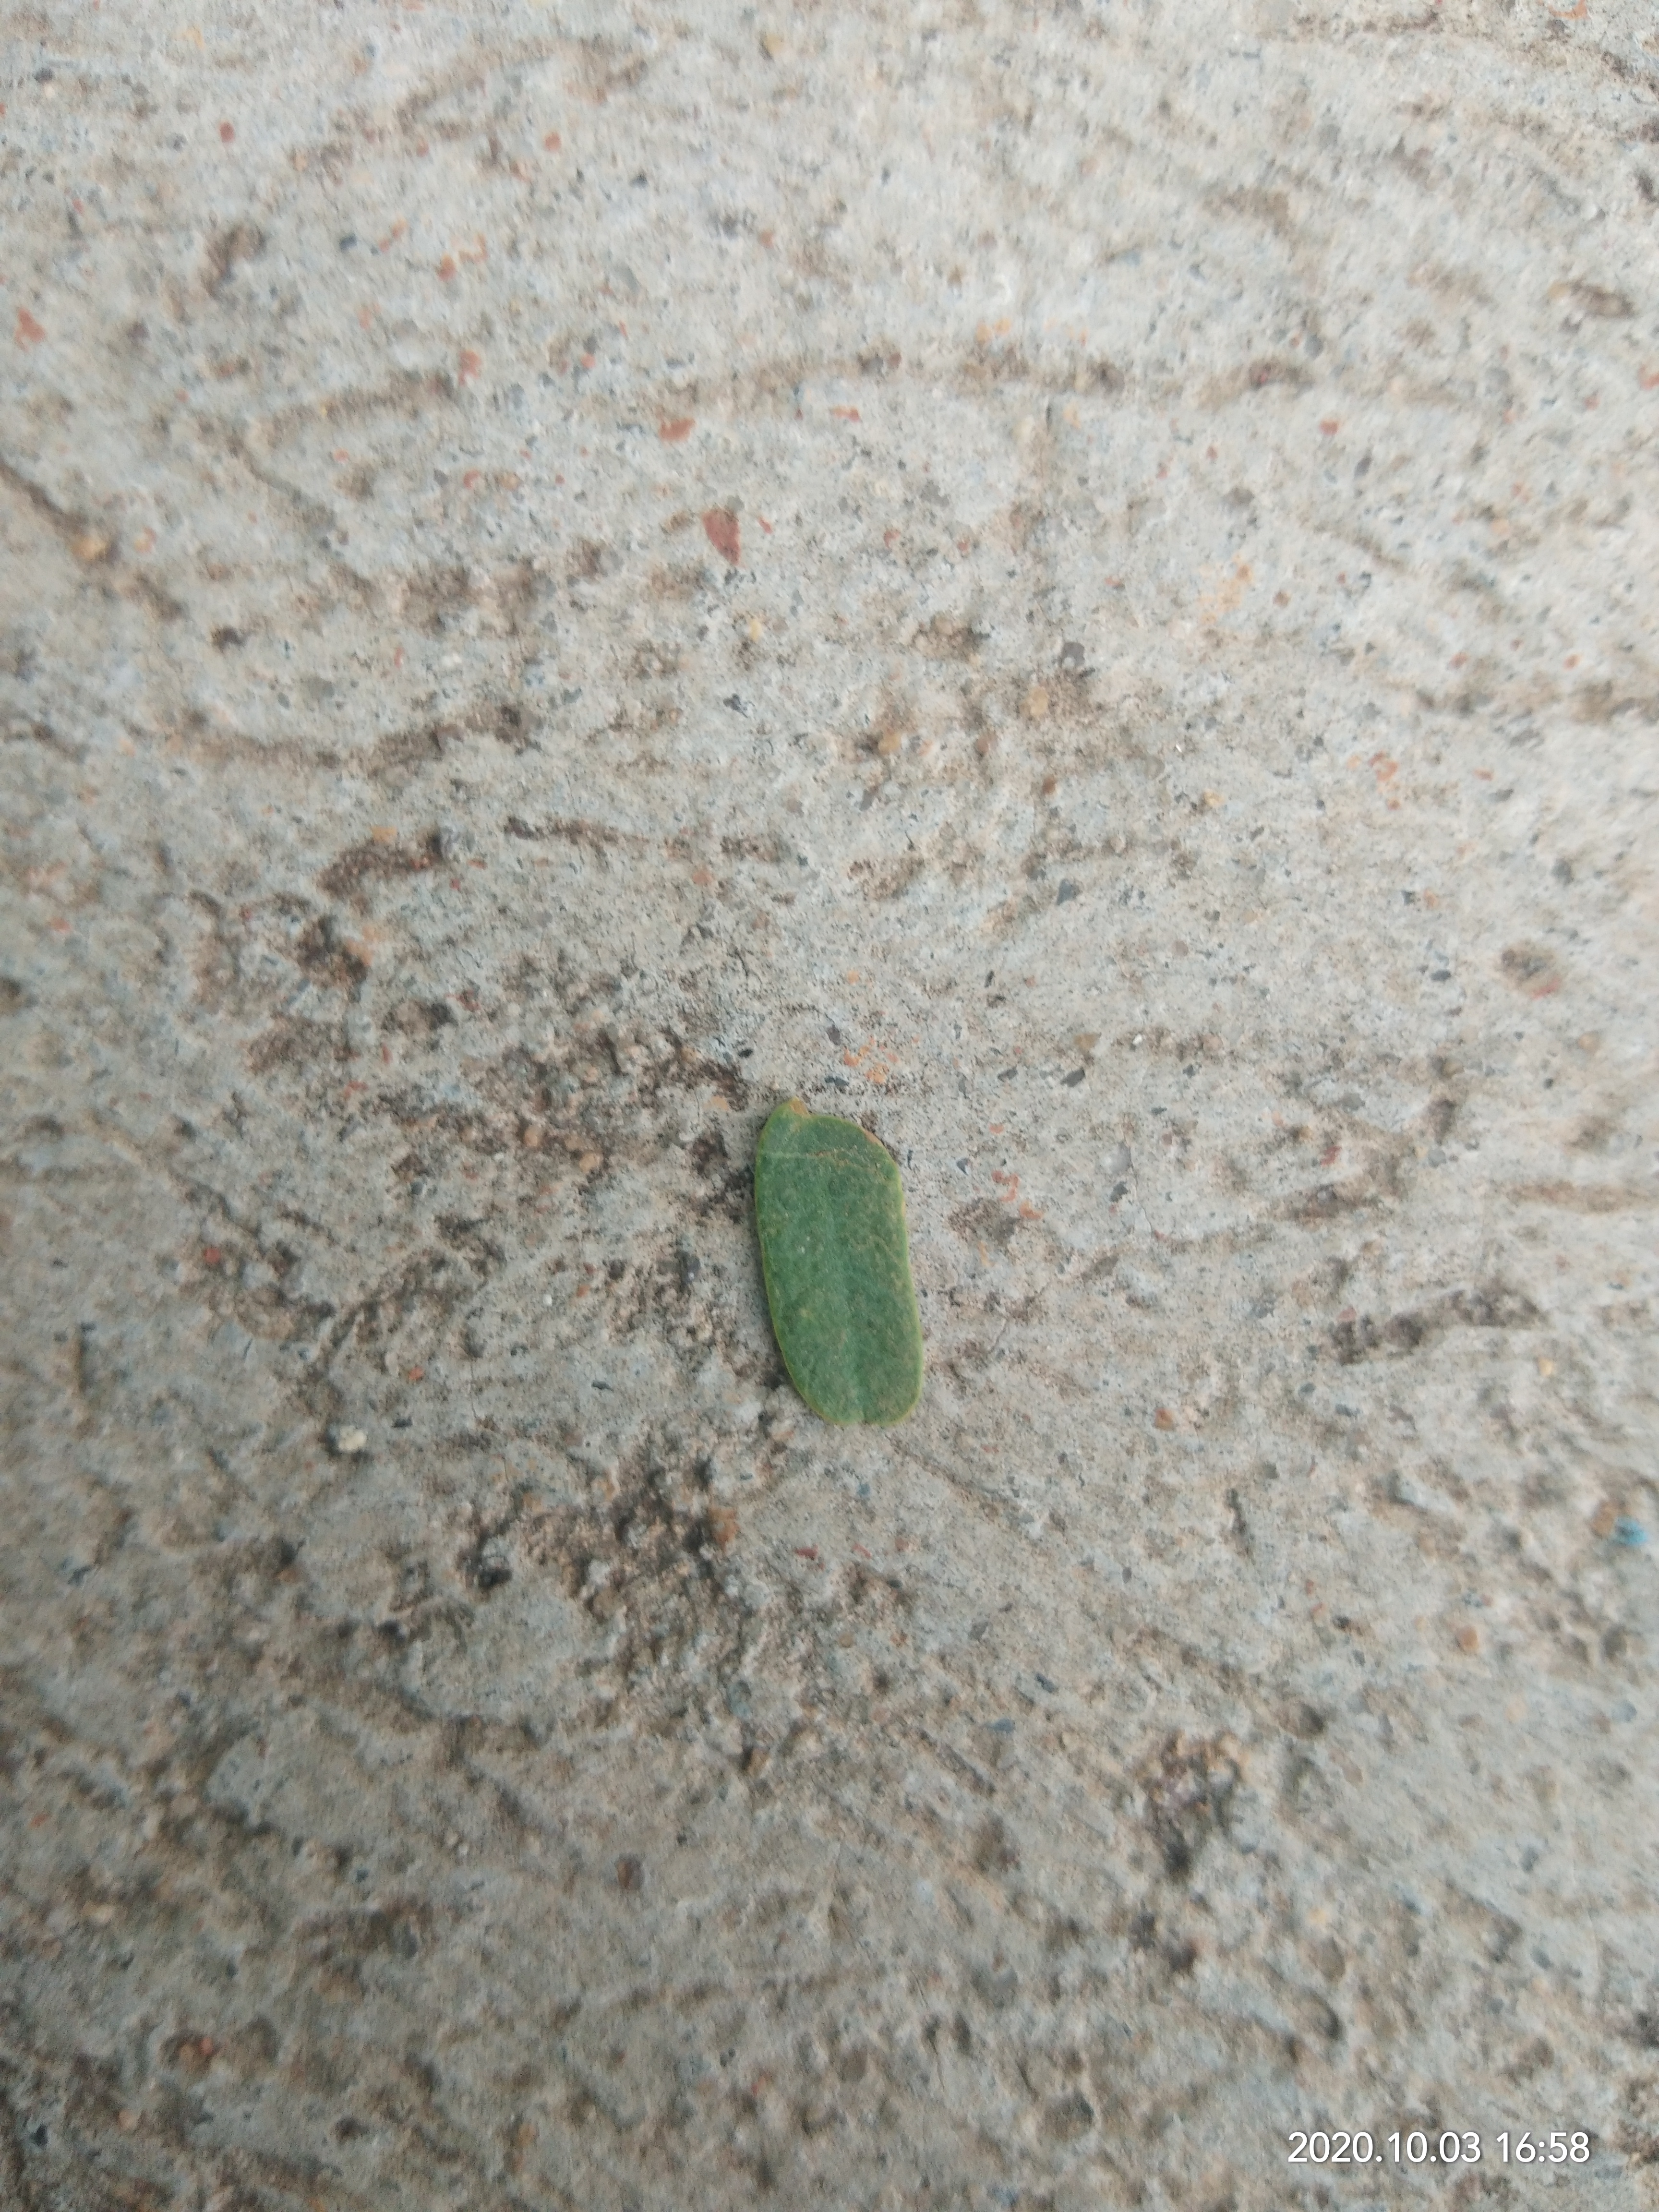
Plant: Tamarind